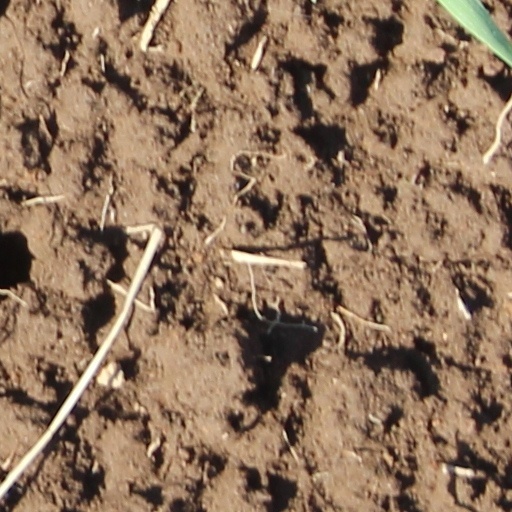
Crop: wheat